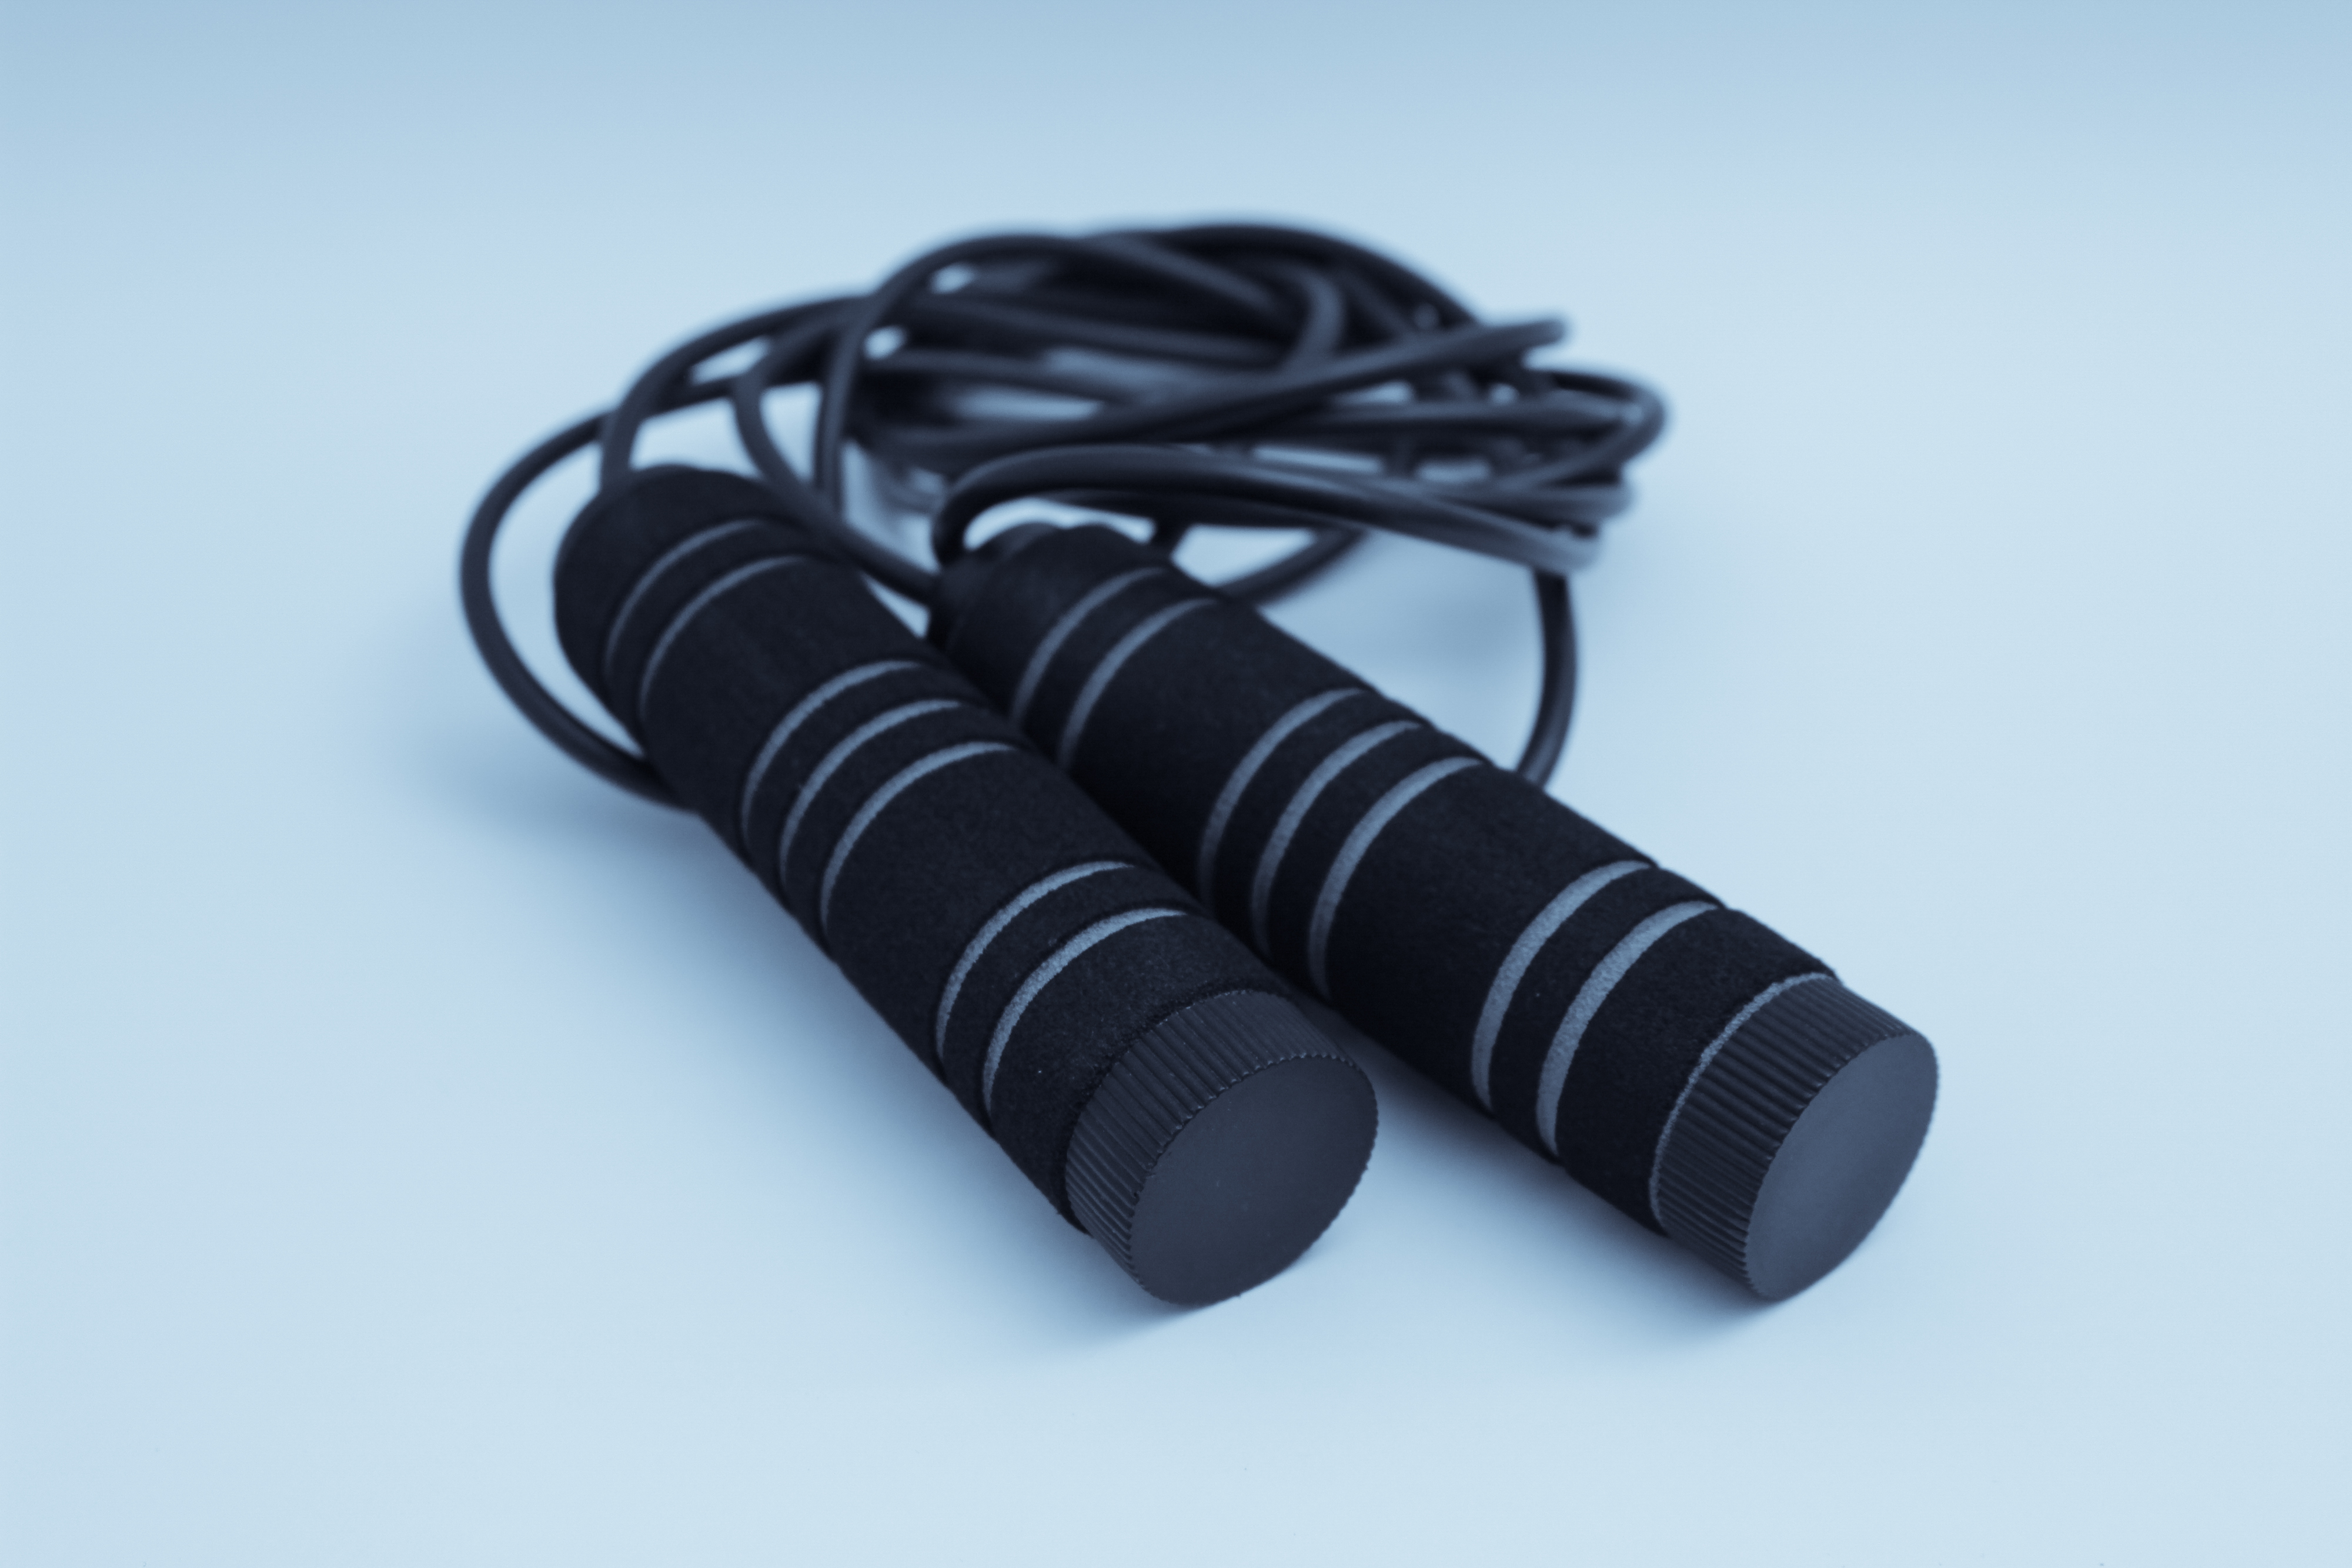
sport, fitness, workout, gym, crossfit, exercise equipment, skipping rope, free photos, royalty free, product, rope, hardware, hardware accessory, font